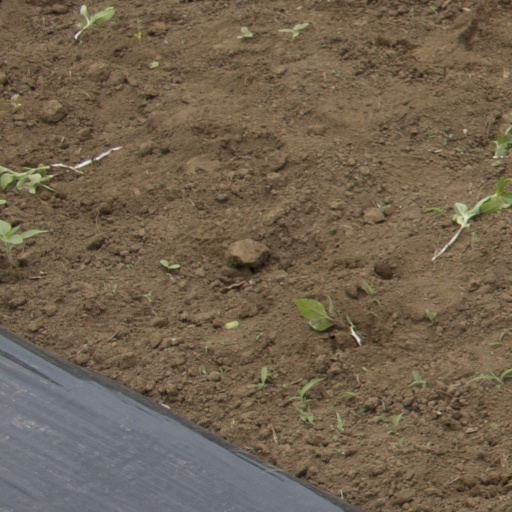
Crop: Jerusalem artichoke